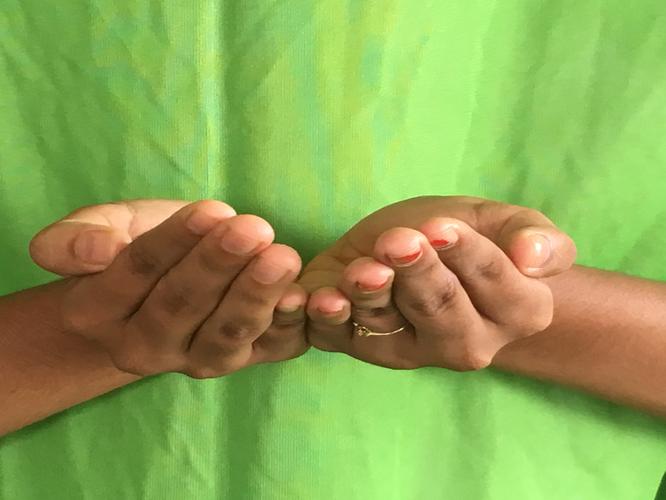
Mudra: Pushpaputa
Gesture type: double_hand